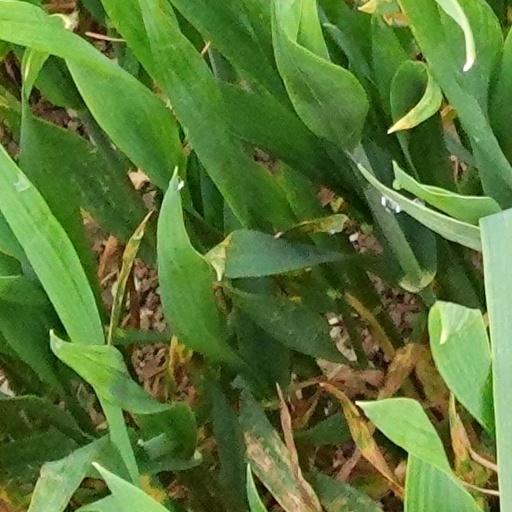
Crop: wheat